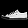
Label: Sneaker